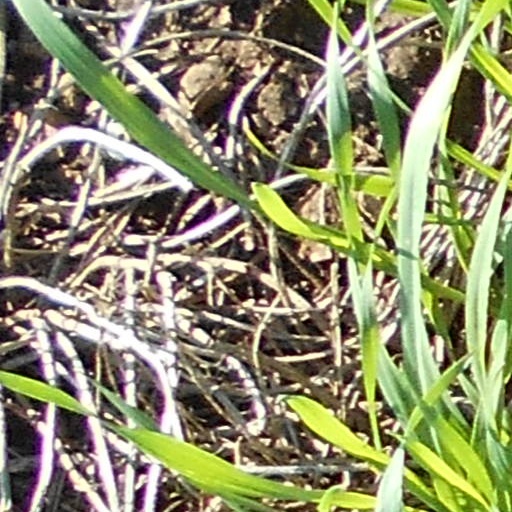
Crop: wheat